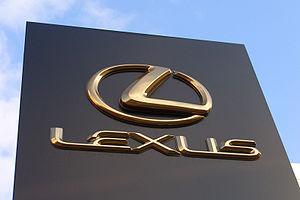
Lexus est un constructeur automobile de luxe, créé en 1989 par le groupe japonais Toyota. C'est la division haut de gamme de Toyota, dont le siège mondial est situé à Aichi, au Japon et possède des quartiers généraux à Bruxelles en Belgique et à Plano au Texas. Les modèles composant la gamme Lexus sont, selon les pays, des modèles issus de la gamme japonaise de Toyota ou des modèles de conception propre à Lexus. L’Europe a toujours eu des modèles conçus par Lexus.